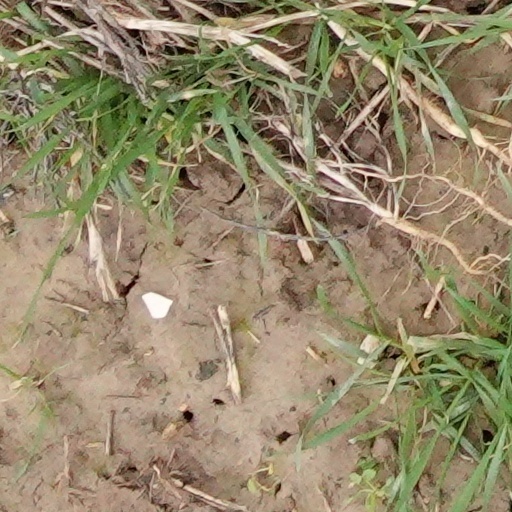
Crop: wheat